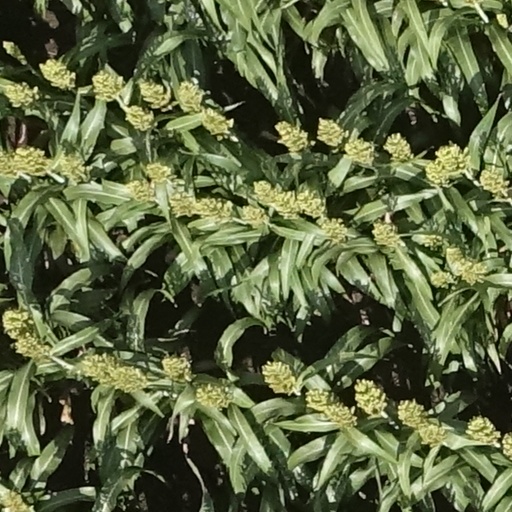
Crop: sorghum